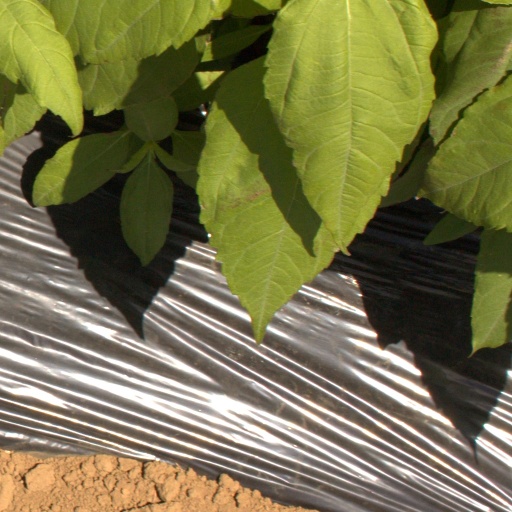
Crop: Jerusalem artichoke